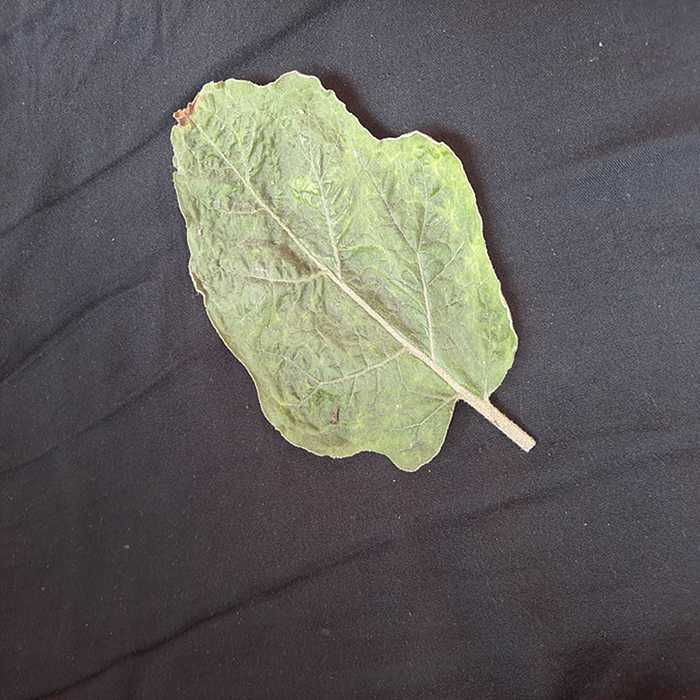
Plant: Eggplant
Label: Eggplant begomovirus